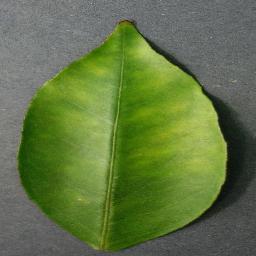
Label: Orange___Haunglongbing_(Citrus_greening)